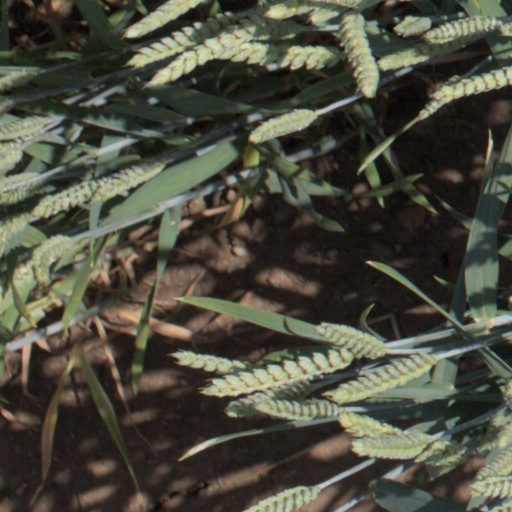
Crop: wheat